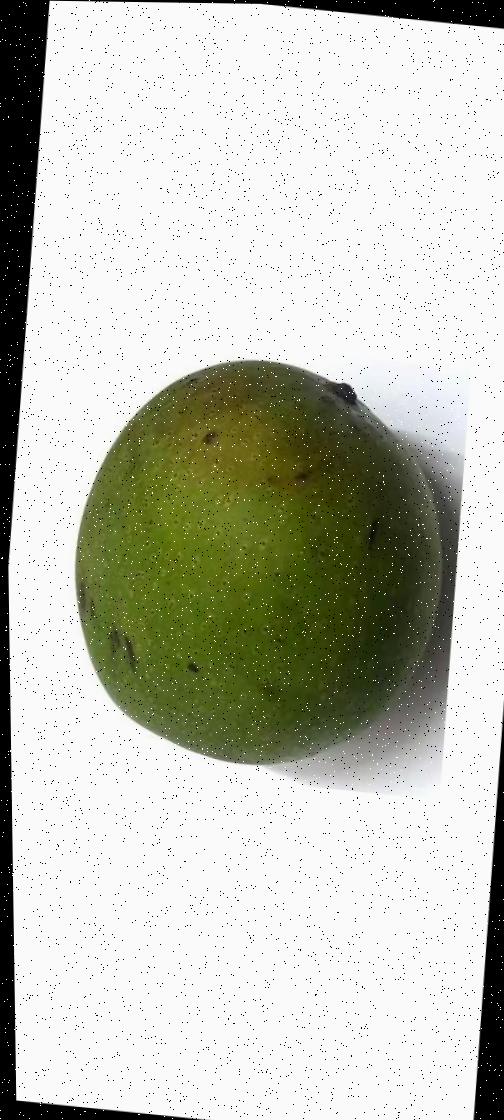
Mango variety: Ashshina Zhinuk